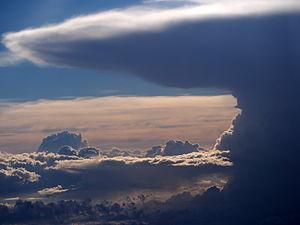
De nombreux accidents aériens se sont produits à proximité des orages. Il est souvent dit que la turbulence peut être extrême à l'intérieur d'un cumulonimbus et déchiqueter un aéronef. Cependant ce type d'accident est relativement rare. En général la turbulence sous un orage peut être assez faible voire nulle. En pratique, la plupart des crashs se produisent près du sol lorsqu'un pilote se fait surprendre par des sautes de vent qui provoquent un décrochage. En général, les accidents liés aux orages n'impliquent pas une rupture de l'aéronef mais sont la conséquence d'effets secondaires des orages, par exemple un avion cabossé par la grêle ou dont la peinture a été « nettoyée » par une pluie diluvienne.
Le cumulonimbus, de la famille des cumulus, est le nuage qui présente la plus grande extension verticale. Sa base se situe en général de quelques centaines de mètres à 3 500 mètres du sol.